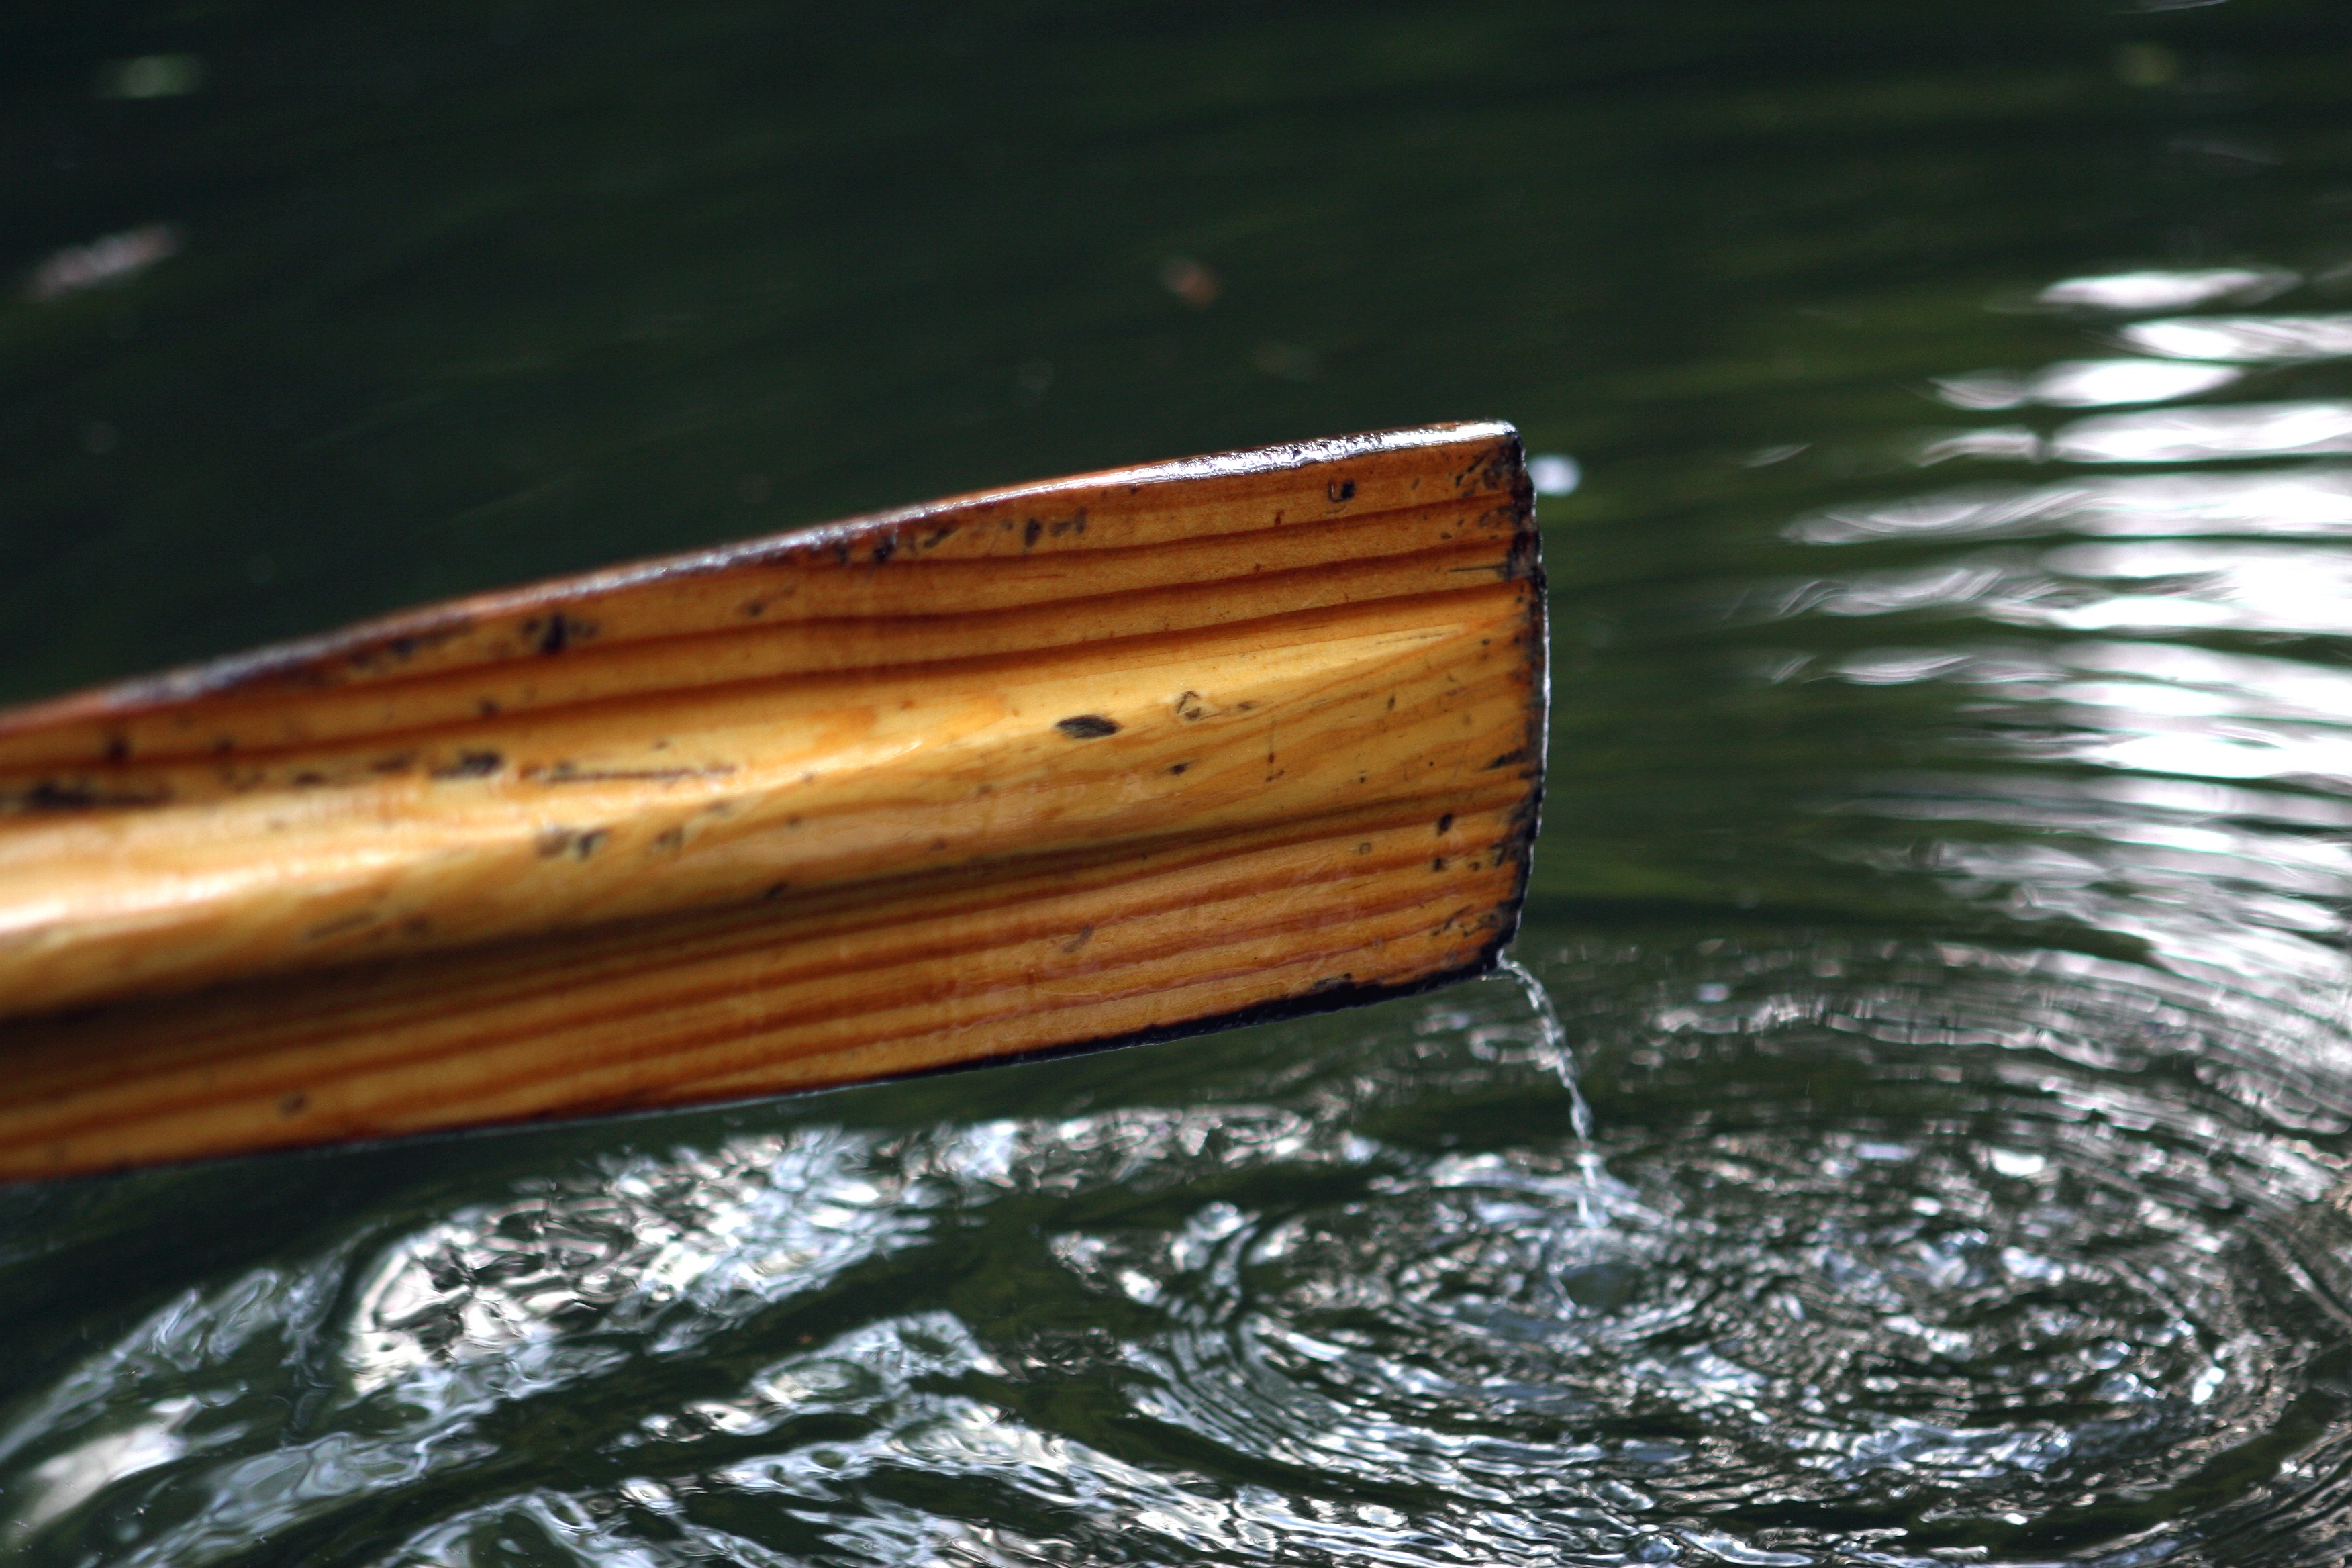
water, ocean, wood, boat, row, wet, river, ship, oar, paddle, reflection, vessel, vehicle, sailing, aquatic, drip, close up, nautical, ripples, marine, naval, watercraft, rowing, barque, seafaring, copy space, dinghy, oceanic, watercraft rowing